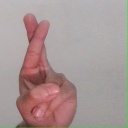
अक्षर: र